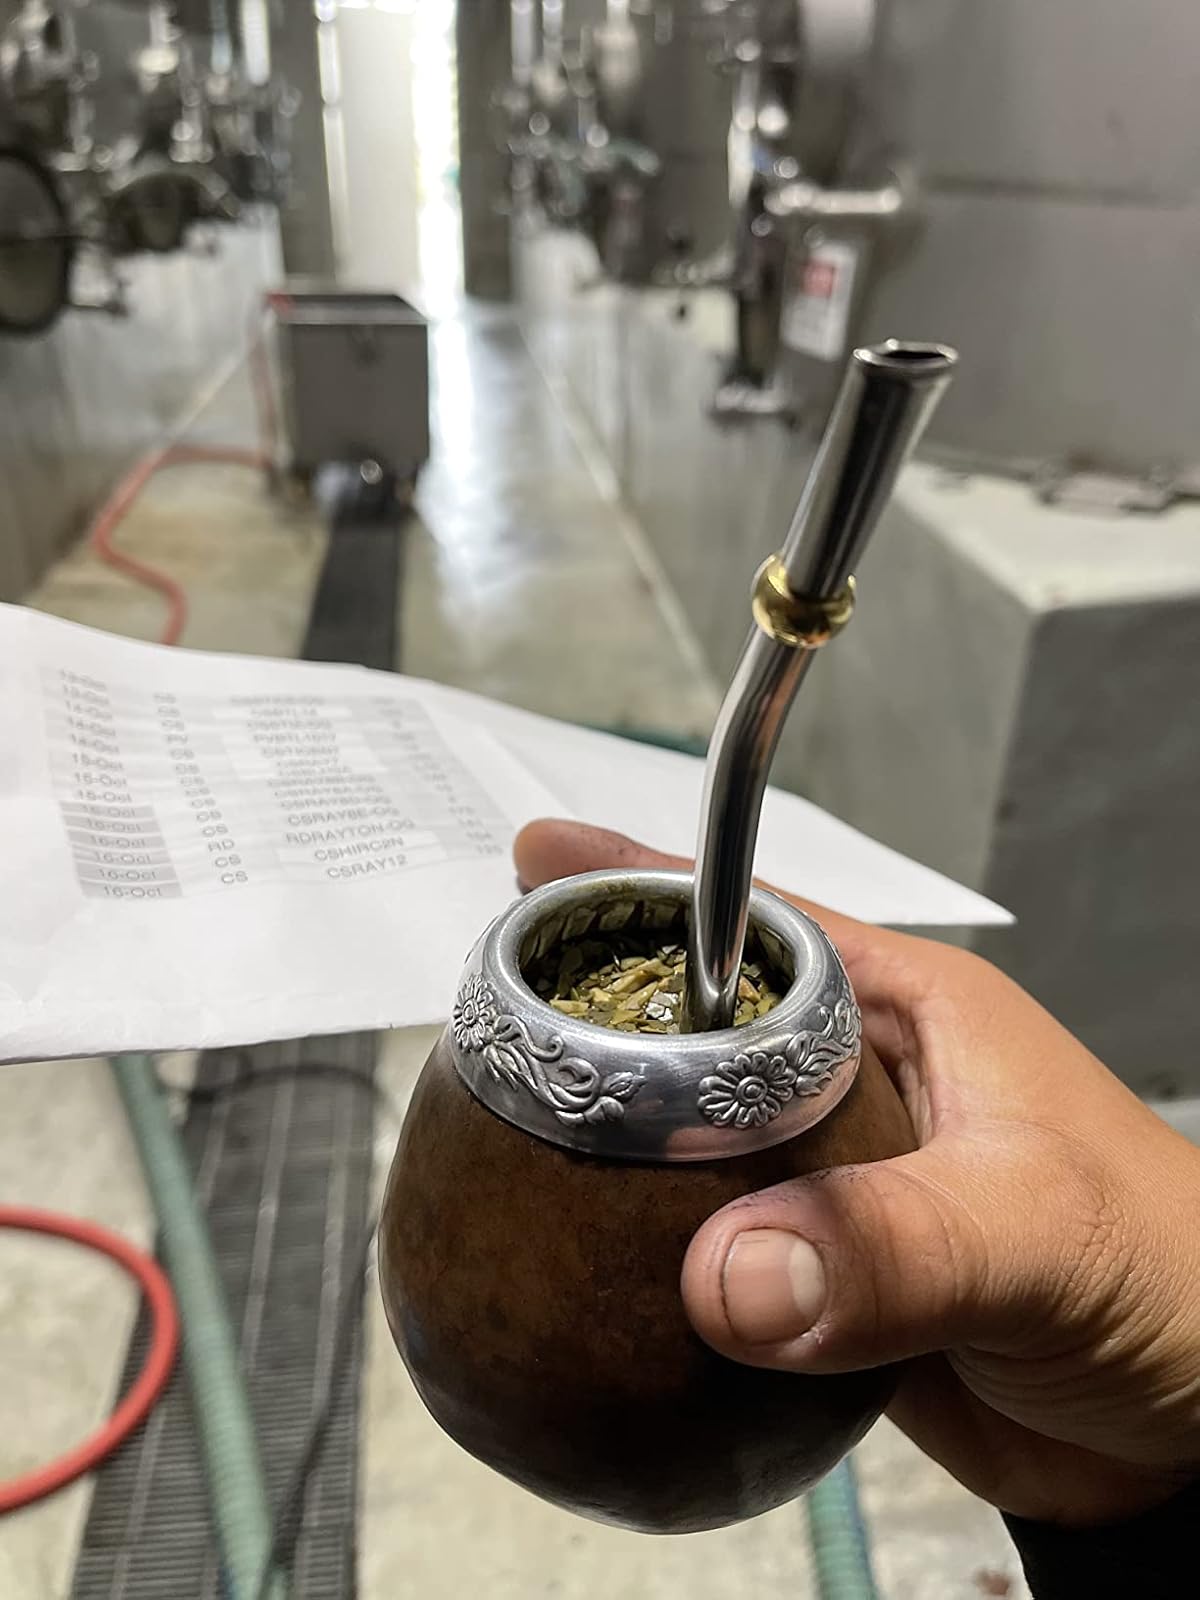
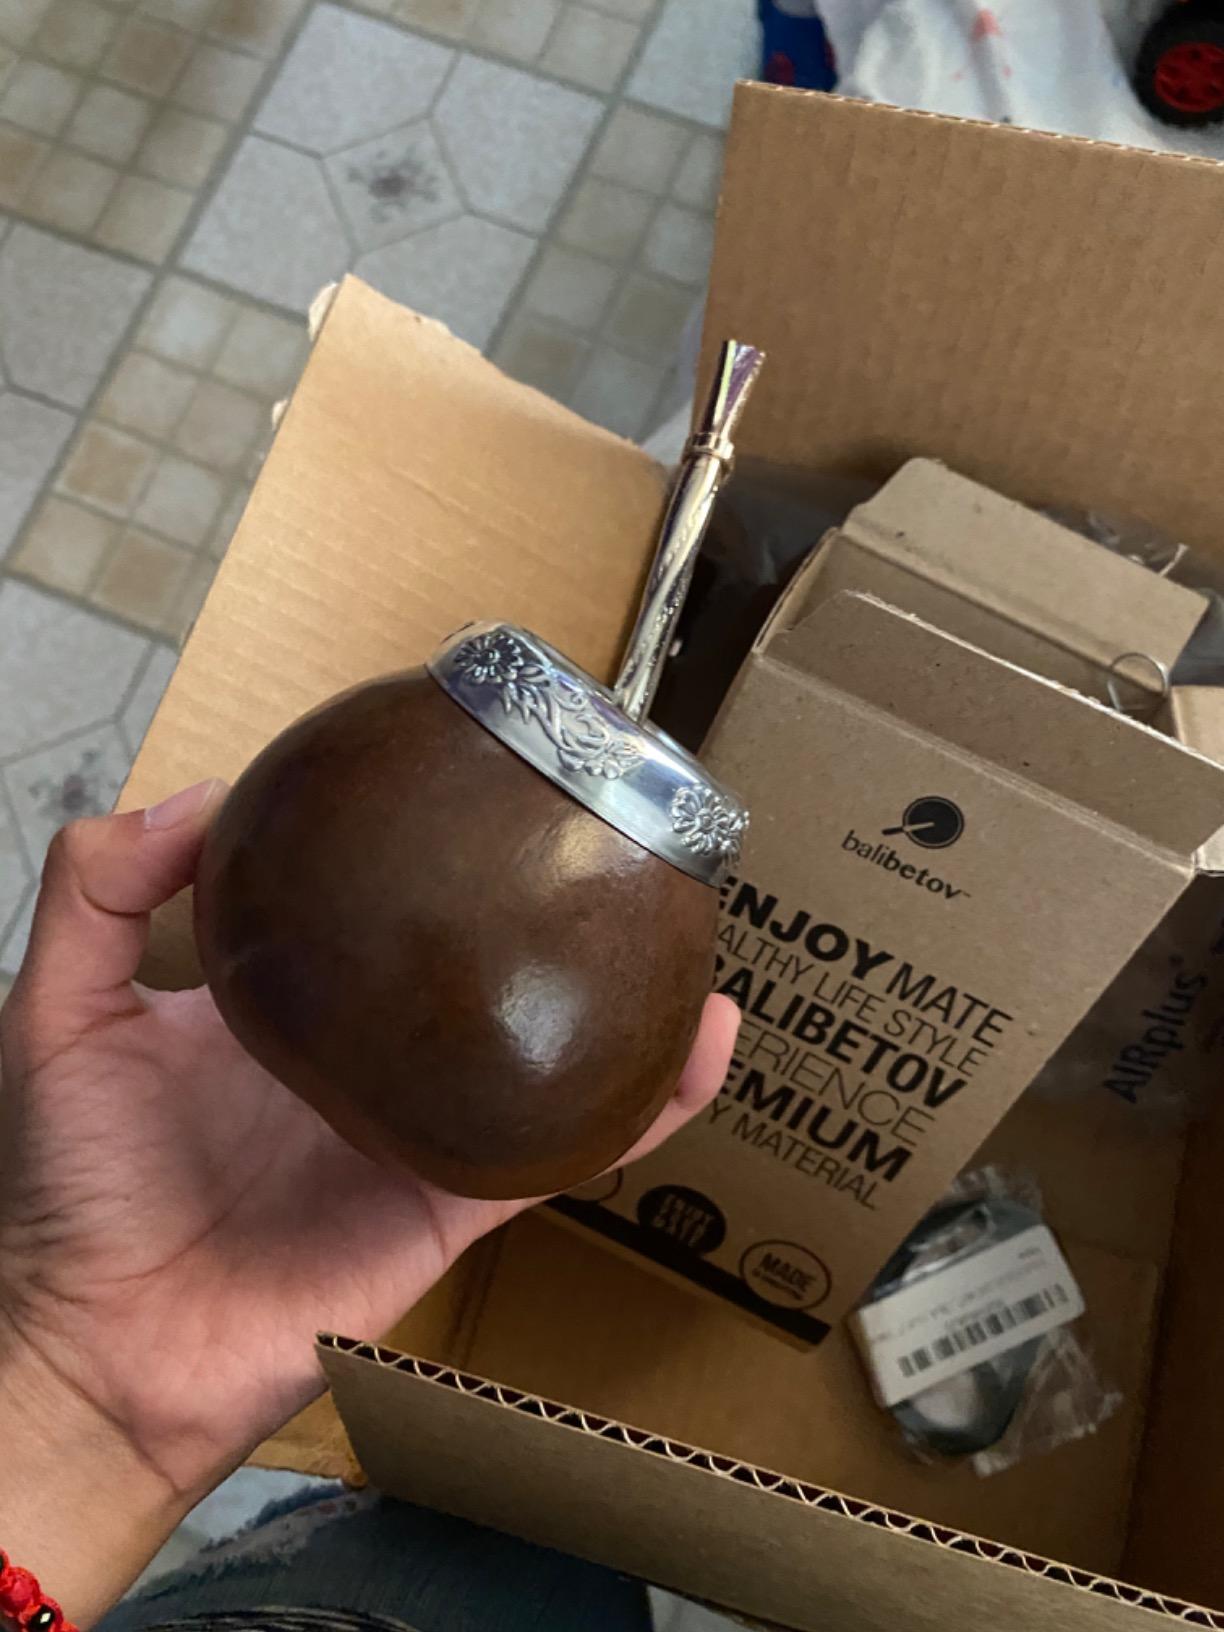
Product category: items_tea
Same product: yes